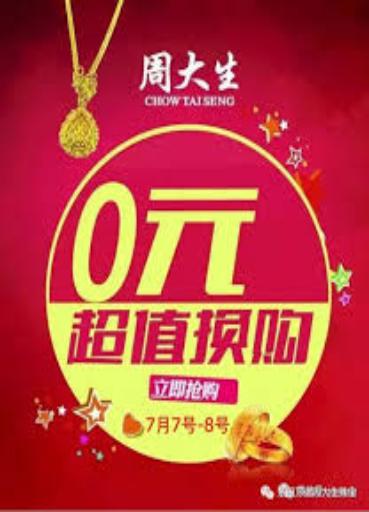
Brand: CHOW TAI SENG-2
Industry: Others